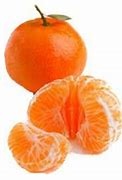
Label: mandarine